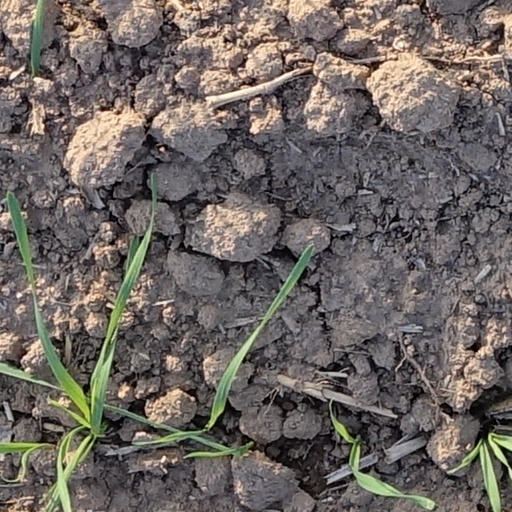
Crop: wheat